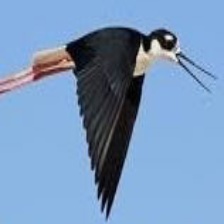
Species: BLACK NECKED STILT
Scientific name: HIMANTOPUS MEXICANUS